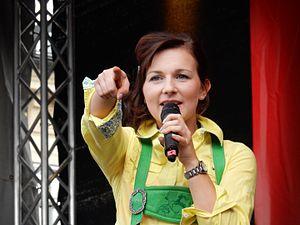
Romy, de son vrai nom Romana Dadlhuber est une chanteuse allemande.